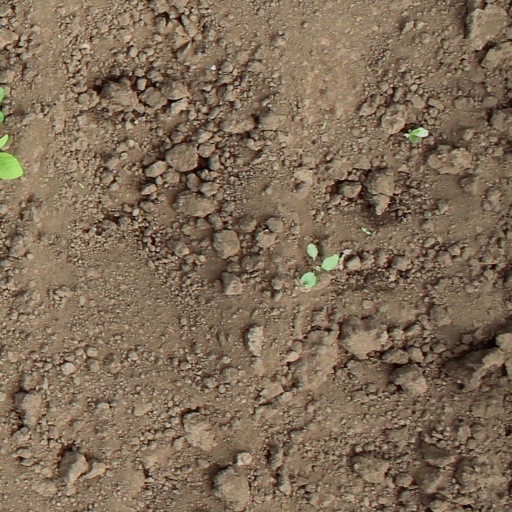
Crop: soybean